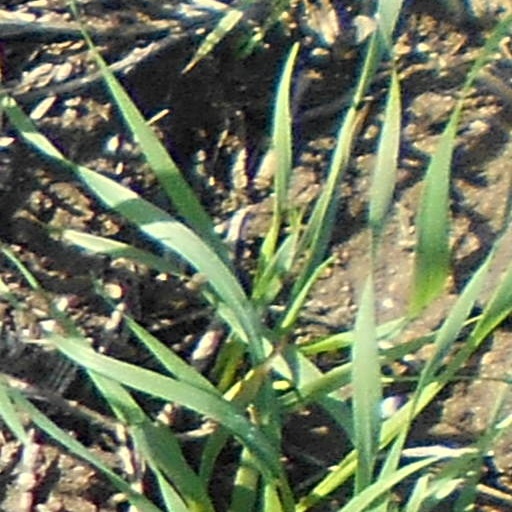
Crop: wheat